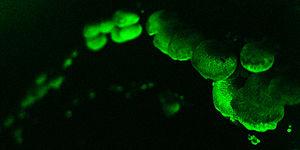
La bioluminescence est la production et l'émission de lumière par un organisme vivant via une réaction chimique au cours de laquelle l'énergie chimique est convertie en énergie lumineuse.